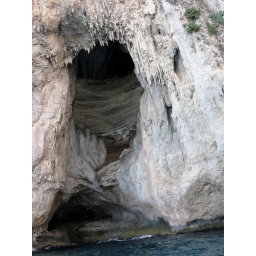
We took turns jumping out of the boat and swimming over to the grotto.